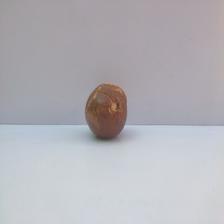
Size: Spoiled